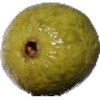
Label: guava